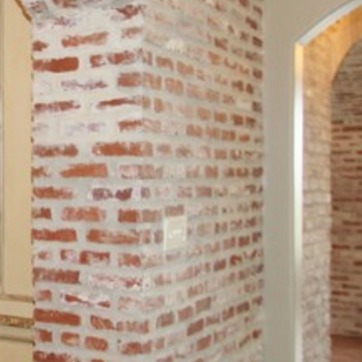
Material: brick